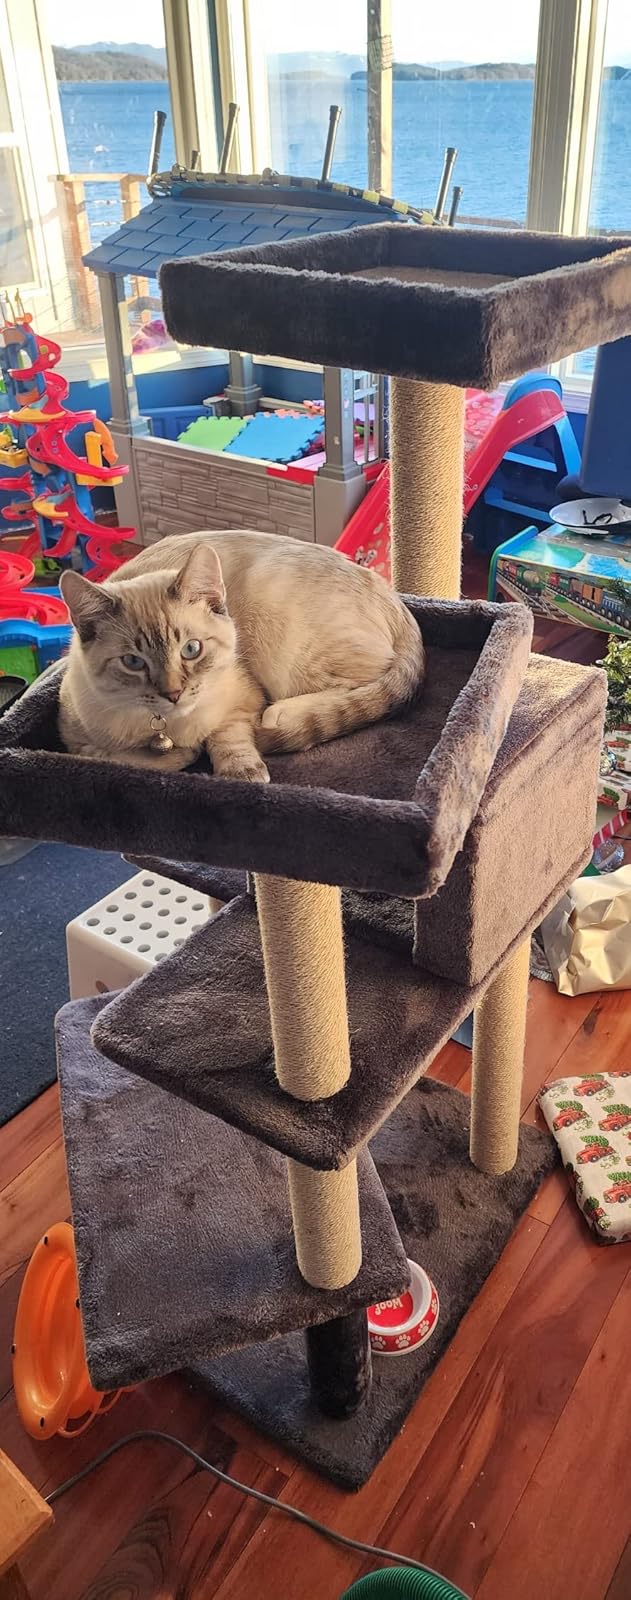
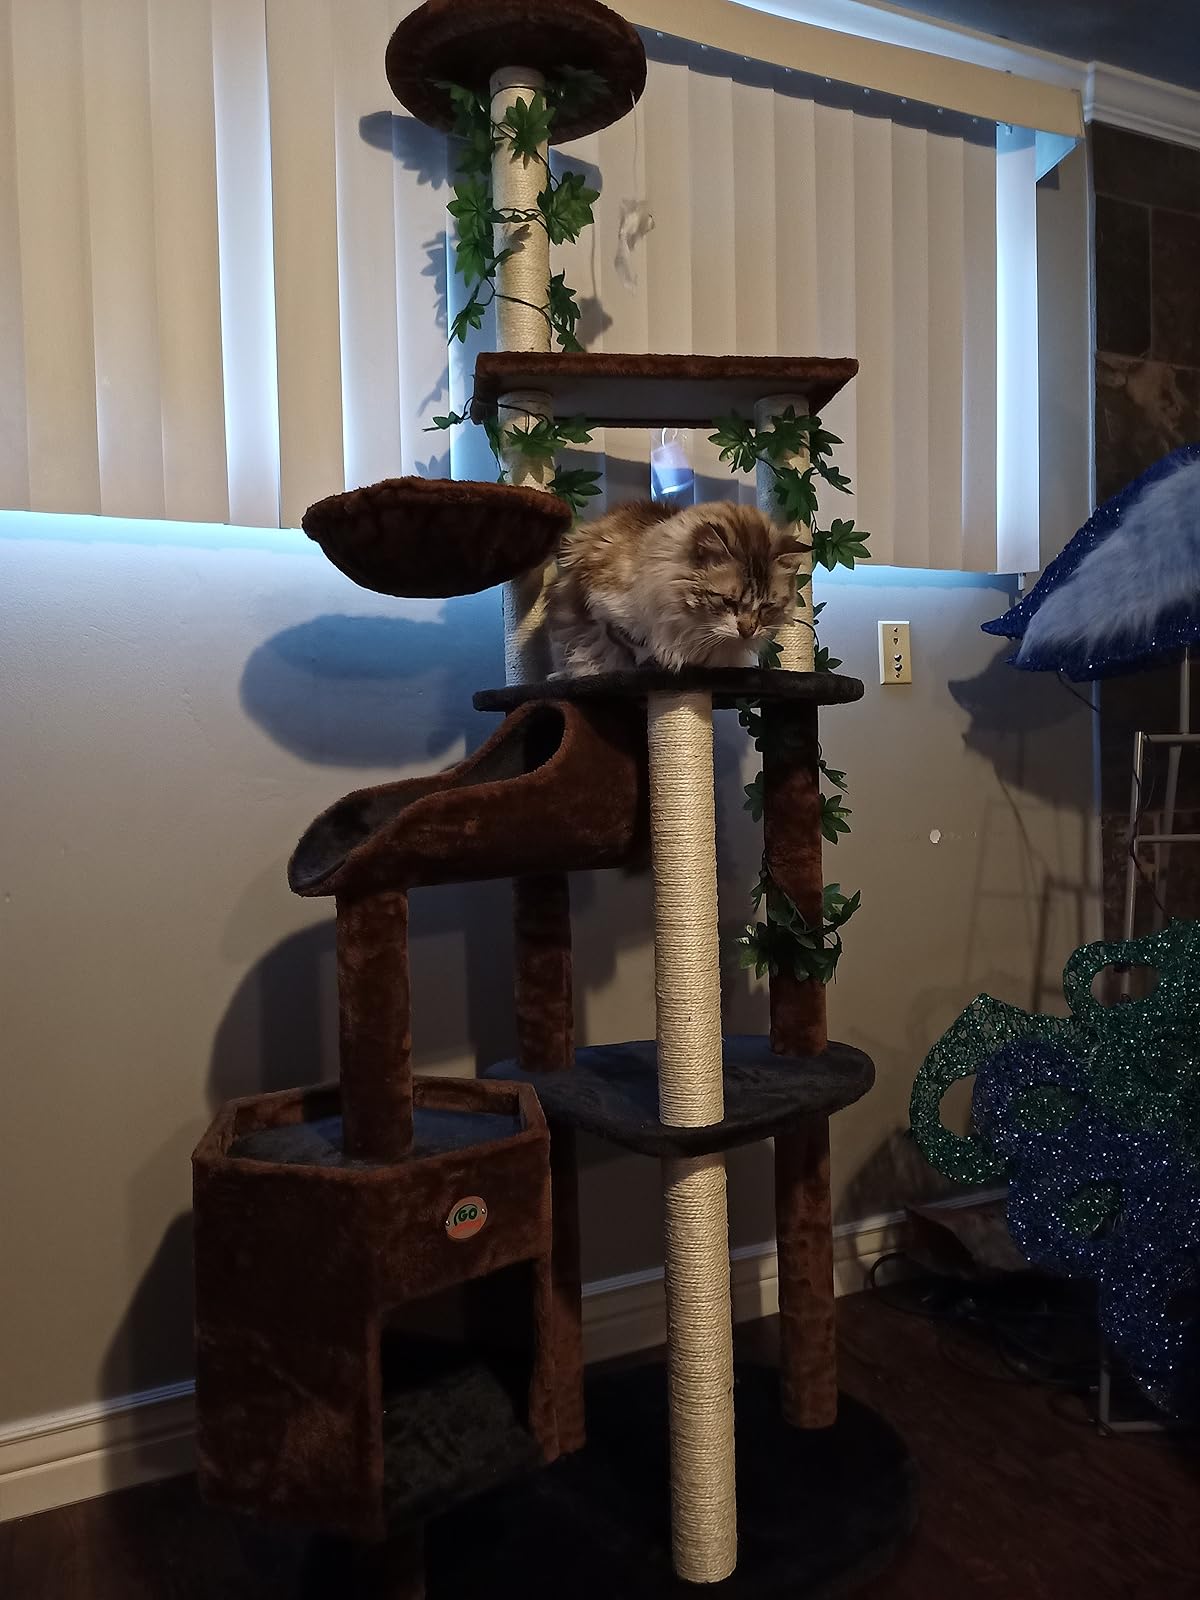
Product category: items_cat tree
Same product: no